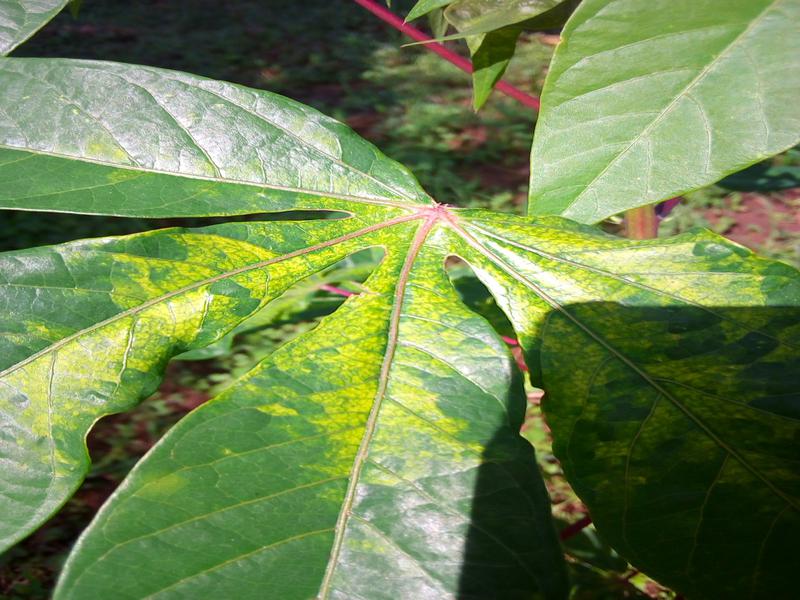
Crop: cassava
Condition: mosaic_disease